Clandestine HUMINT and covert action

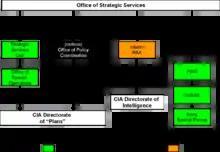
General US flow from wartime OSS to 1952

While General Charles A. Willoughby, intelligence officer (G-2) at Douglas MacArthur's headquarters asked CIA, in the absence of an Army HUMINT function, to establish special reconnaissance (SR) teams. This worked until the ceasefire talks began, but the CIA history speaks of severe conflict with G-2 over support resources and security. There was a continuing tension over CIA providing tactical support to EUSAK, and carrying out its national-level missions. The Army and CIA never worked out effective counterintelligence cooperation.